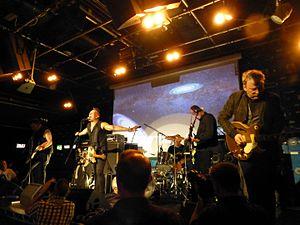
The Membranes est un groupe de post-punk britannique, originaire de Blackpool, en Angleterre. Plusieurs chansons et albums du groupe atteignent les classements britanniques.